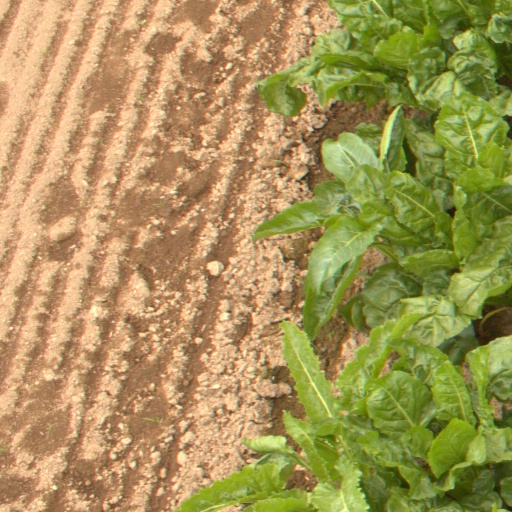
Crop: sugar beet